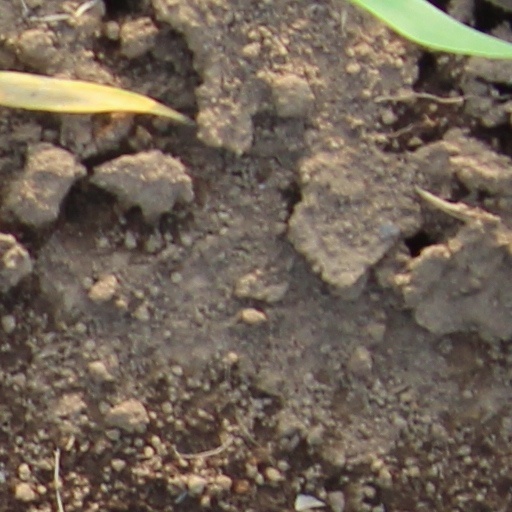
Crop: wheat